McDonald's

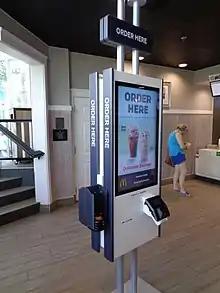
A kiosk for placing orders at the Denton House McDonald's in New Hyde Park on Long Island, New York

McDonald's restaurants are in 120 countries and territories and serve 68 million customers daily. There are 41,800 McDonald's locations as of 2023, and 45,000 employees in the United States.